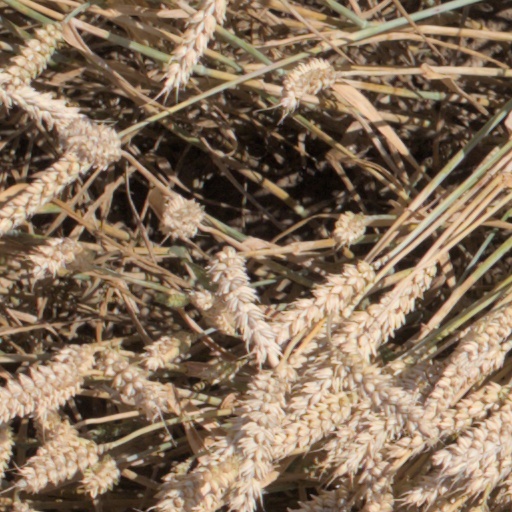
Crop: wheat